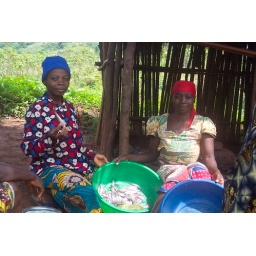
fish is caught in the lake by fishermen in wooden pirogues (canoes), at night using lights to attract the fish